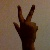
The image shows a hand gesture representing the number 3 in Indian Sign Language.